Appin Group

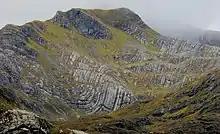
Folded metamorphic rocks of the Lochaber Subgroup in Glen Nevis

This whole succession reflects alternate periods of deepening and filling of the sedimentary basin.